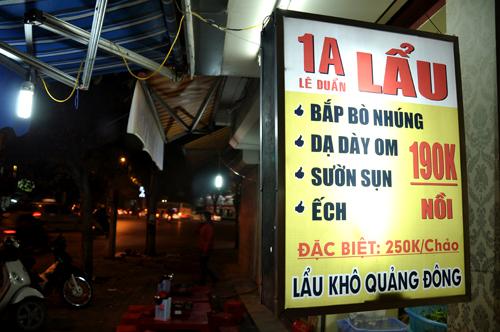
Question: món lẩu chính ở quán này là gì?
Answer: lẩu khô quảng đông